Lund astronomical clock

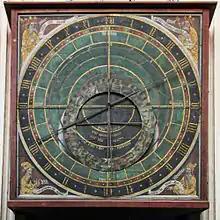
The astronomical clock in St. Nicholas Church, Stralsund, made by clockmaker Nikolaus Lilienfeld. The clock in Lund is very similar and may also be by Lilienfeld.

Tree-ring dating of the wood used for the calendar face of the clock in 1996 led to the conclusion that the wood used for the clock was oak wood cut sometime between 1417 and 1428. Researchers have also been able to determine that the wood came from oak trees that had grown in Pomerania in present-day Poland. The clock is mentioned in written sources for the first time in 1442. The time between 1375 and 1475 saw the construction of astronomical clocks in churches in several cities in the area around the western Baltic Sea. Apart from Lund, very similar astronomical clocks have existed, and in a few cases still exist, in Doberan, Gdańsk, Lübeck, Münster, Rostock, Stendal, Stralsund and Wismar. This constitutes a group of astronomical clocks unique in both numbers and quality, although only the Stralsund clock and the Rostock clock have been preserved more or less intact. Of the clocks in this group, the ones in Doberan and Stralsund are the most similar to Lund's clock, and it is possible that the clockmaker Nikolaus Lilienfeld who made the clock in Stralsund also made the clock in Lund. A detail not found in any other of these clocks is two wooden knights who also function as jacquemarts, striking their swords against each other to mark the full hour. The jacquemarts on the astronomical clock in Wells Cathedral in England is the only other known example of such a decoration. It has therefore been speculated that the jacquemarts in Lund are a reflection of English influences conveyed via the Queen of Denmark, Philippa of England, who is known to have been personally engaged in the upkeep of the cathedral.